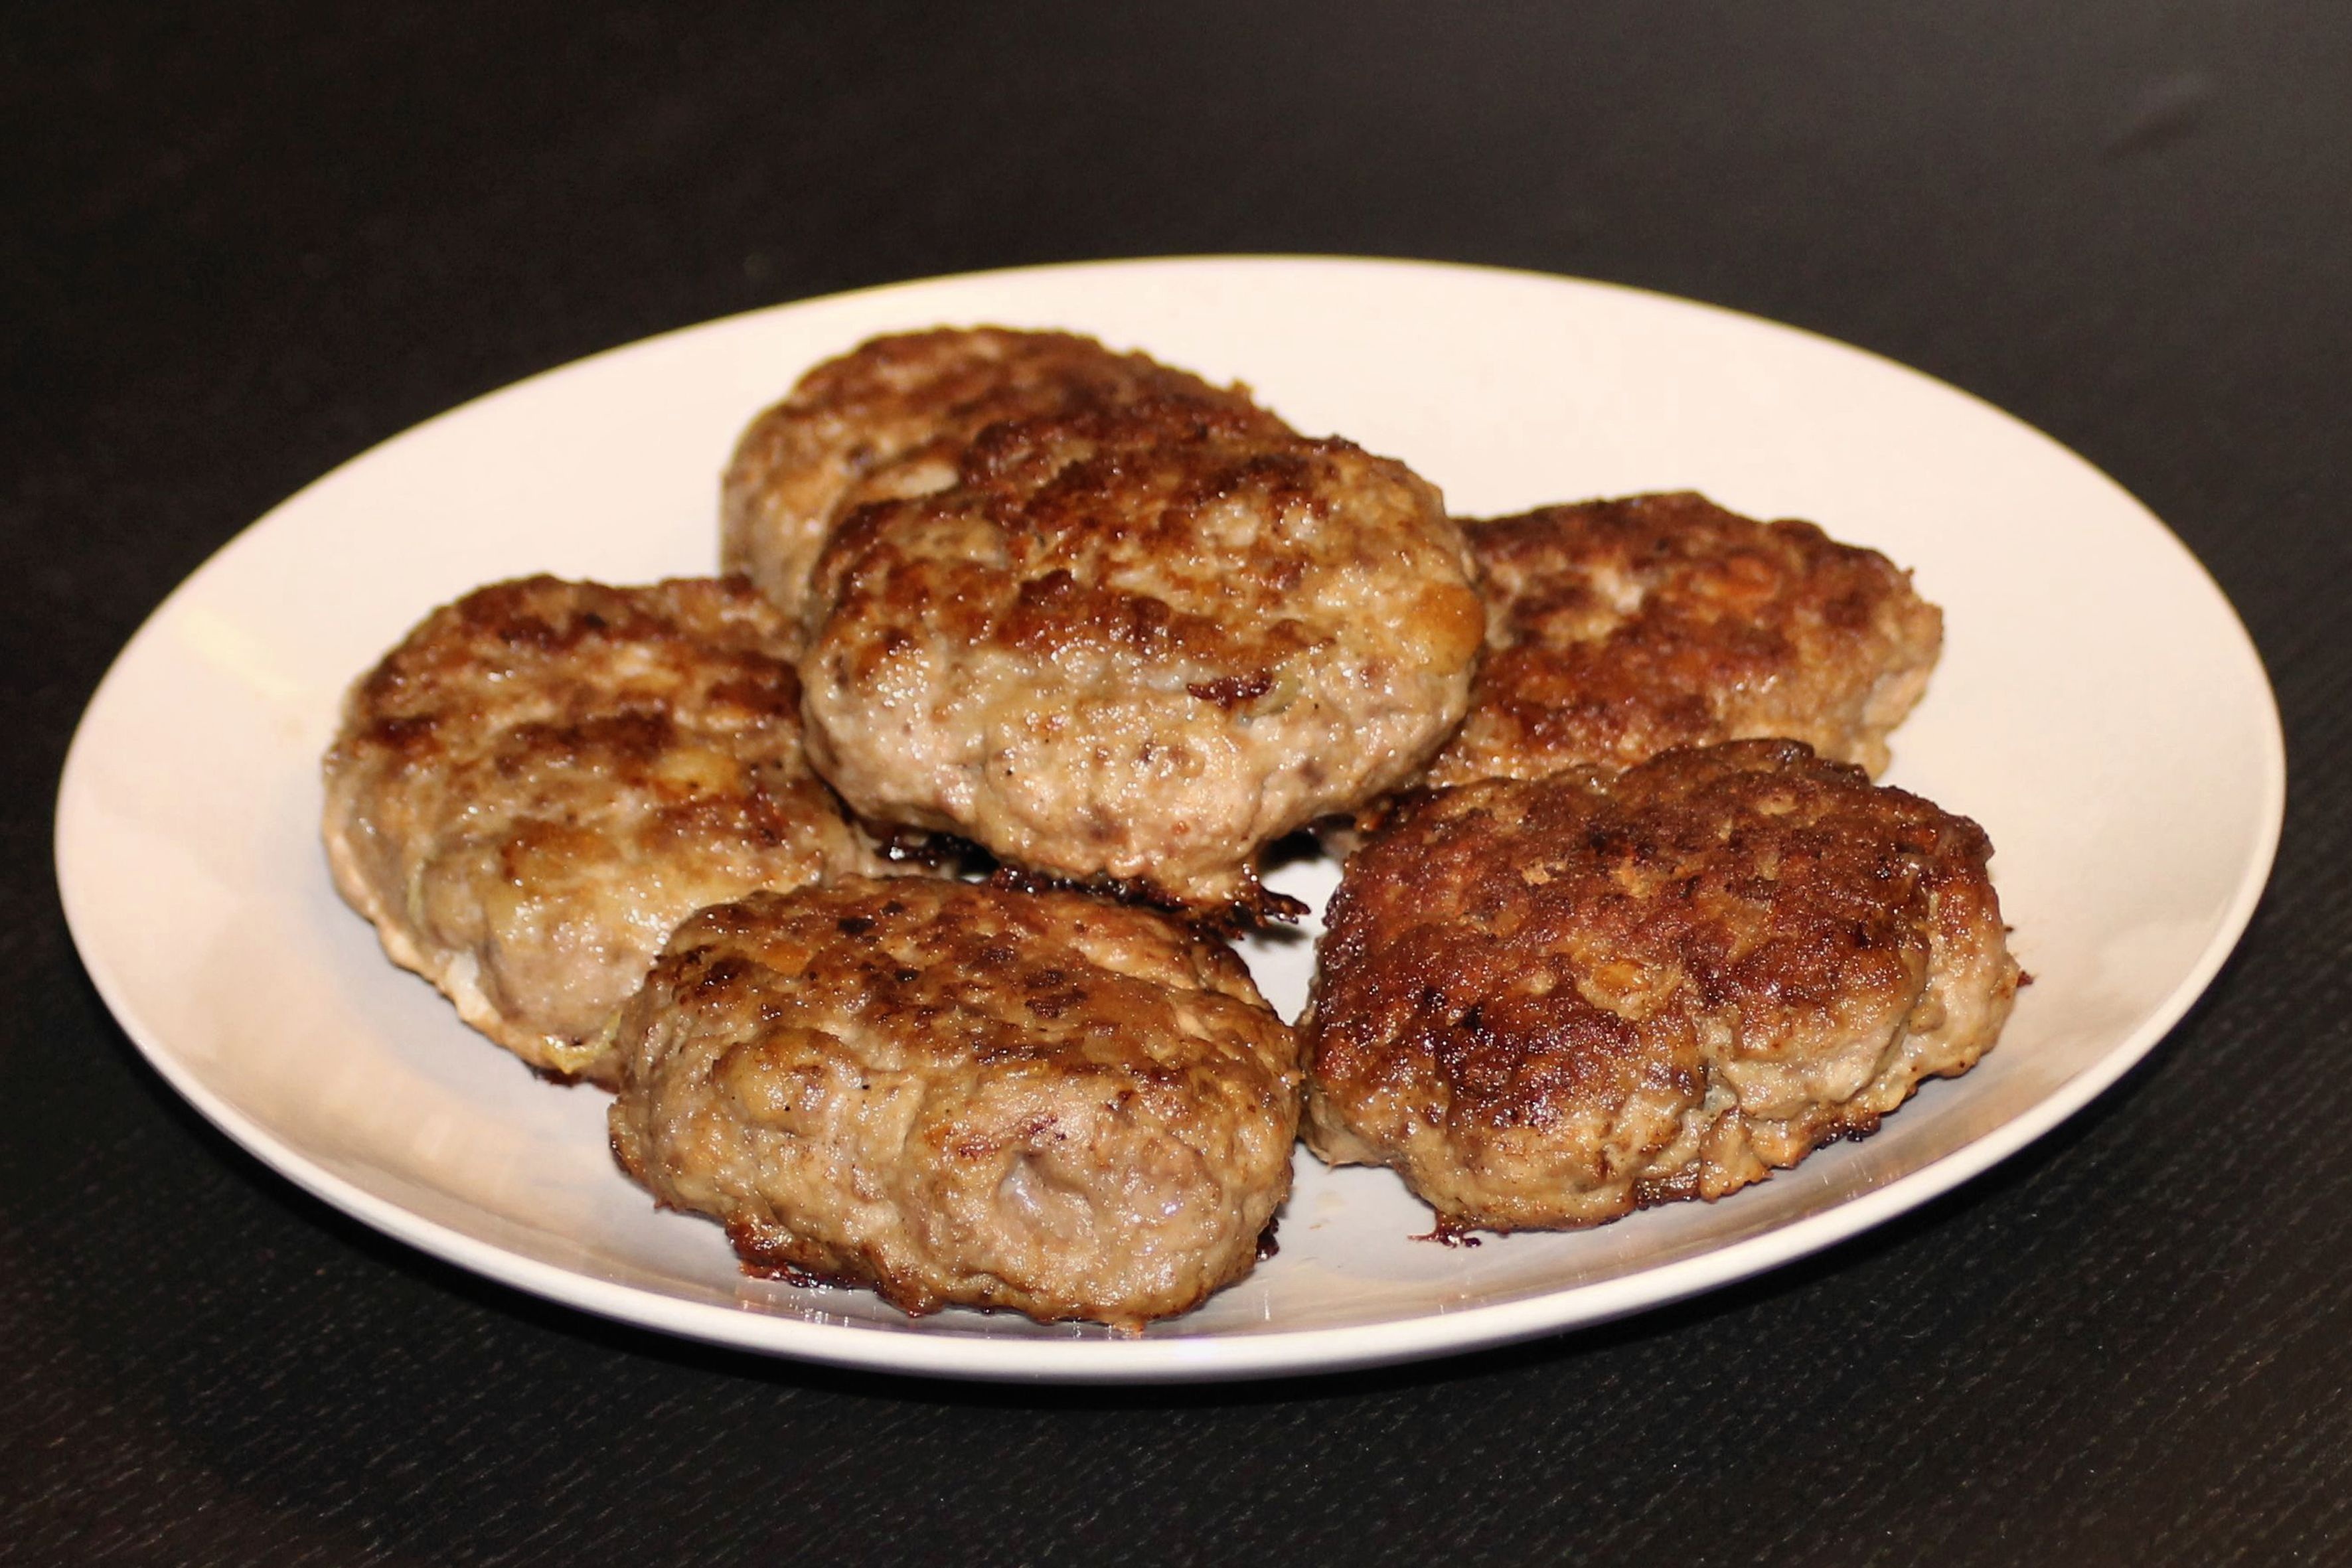
dish, meal, food, produce, breakfast, dessert, meat, cuisine, pork chop, meatballs, vegetarian food, minced meat, scone, baked goods, cutlet, meatball, fritter, snack food, fried food, frikadeller, potato pancake